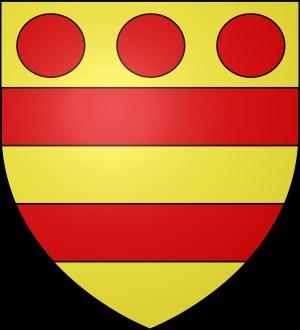
La famille Wac ou Wake est un lignage bas-normand au service des Plantagenêts. vble possédait des biens en Normandie, notamment à Rubercy, et en Angleterre.